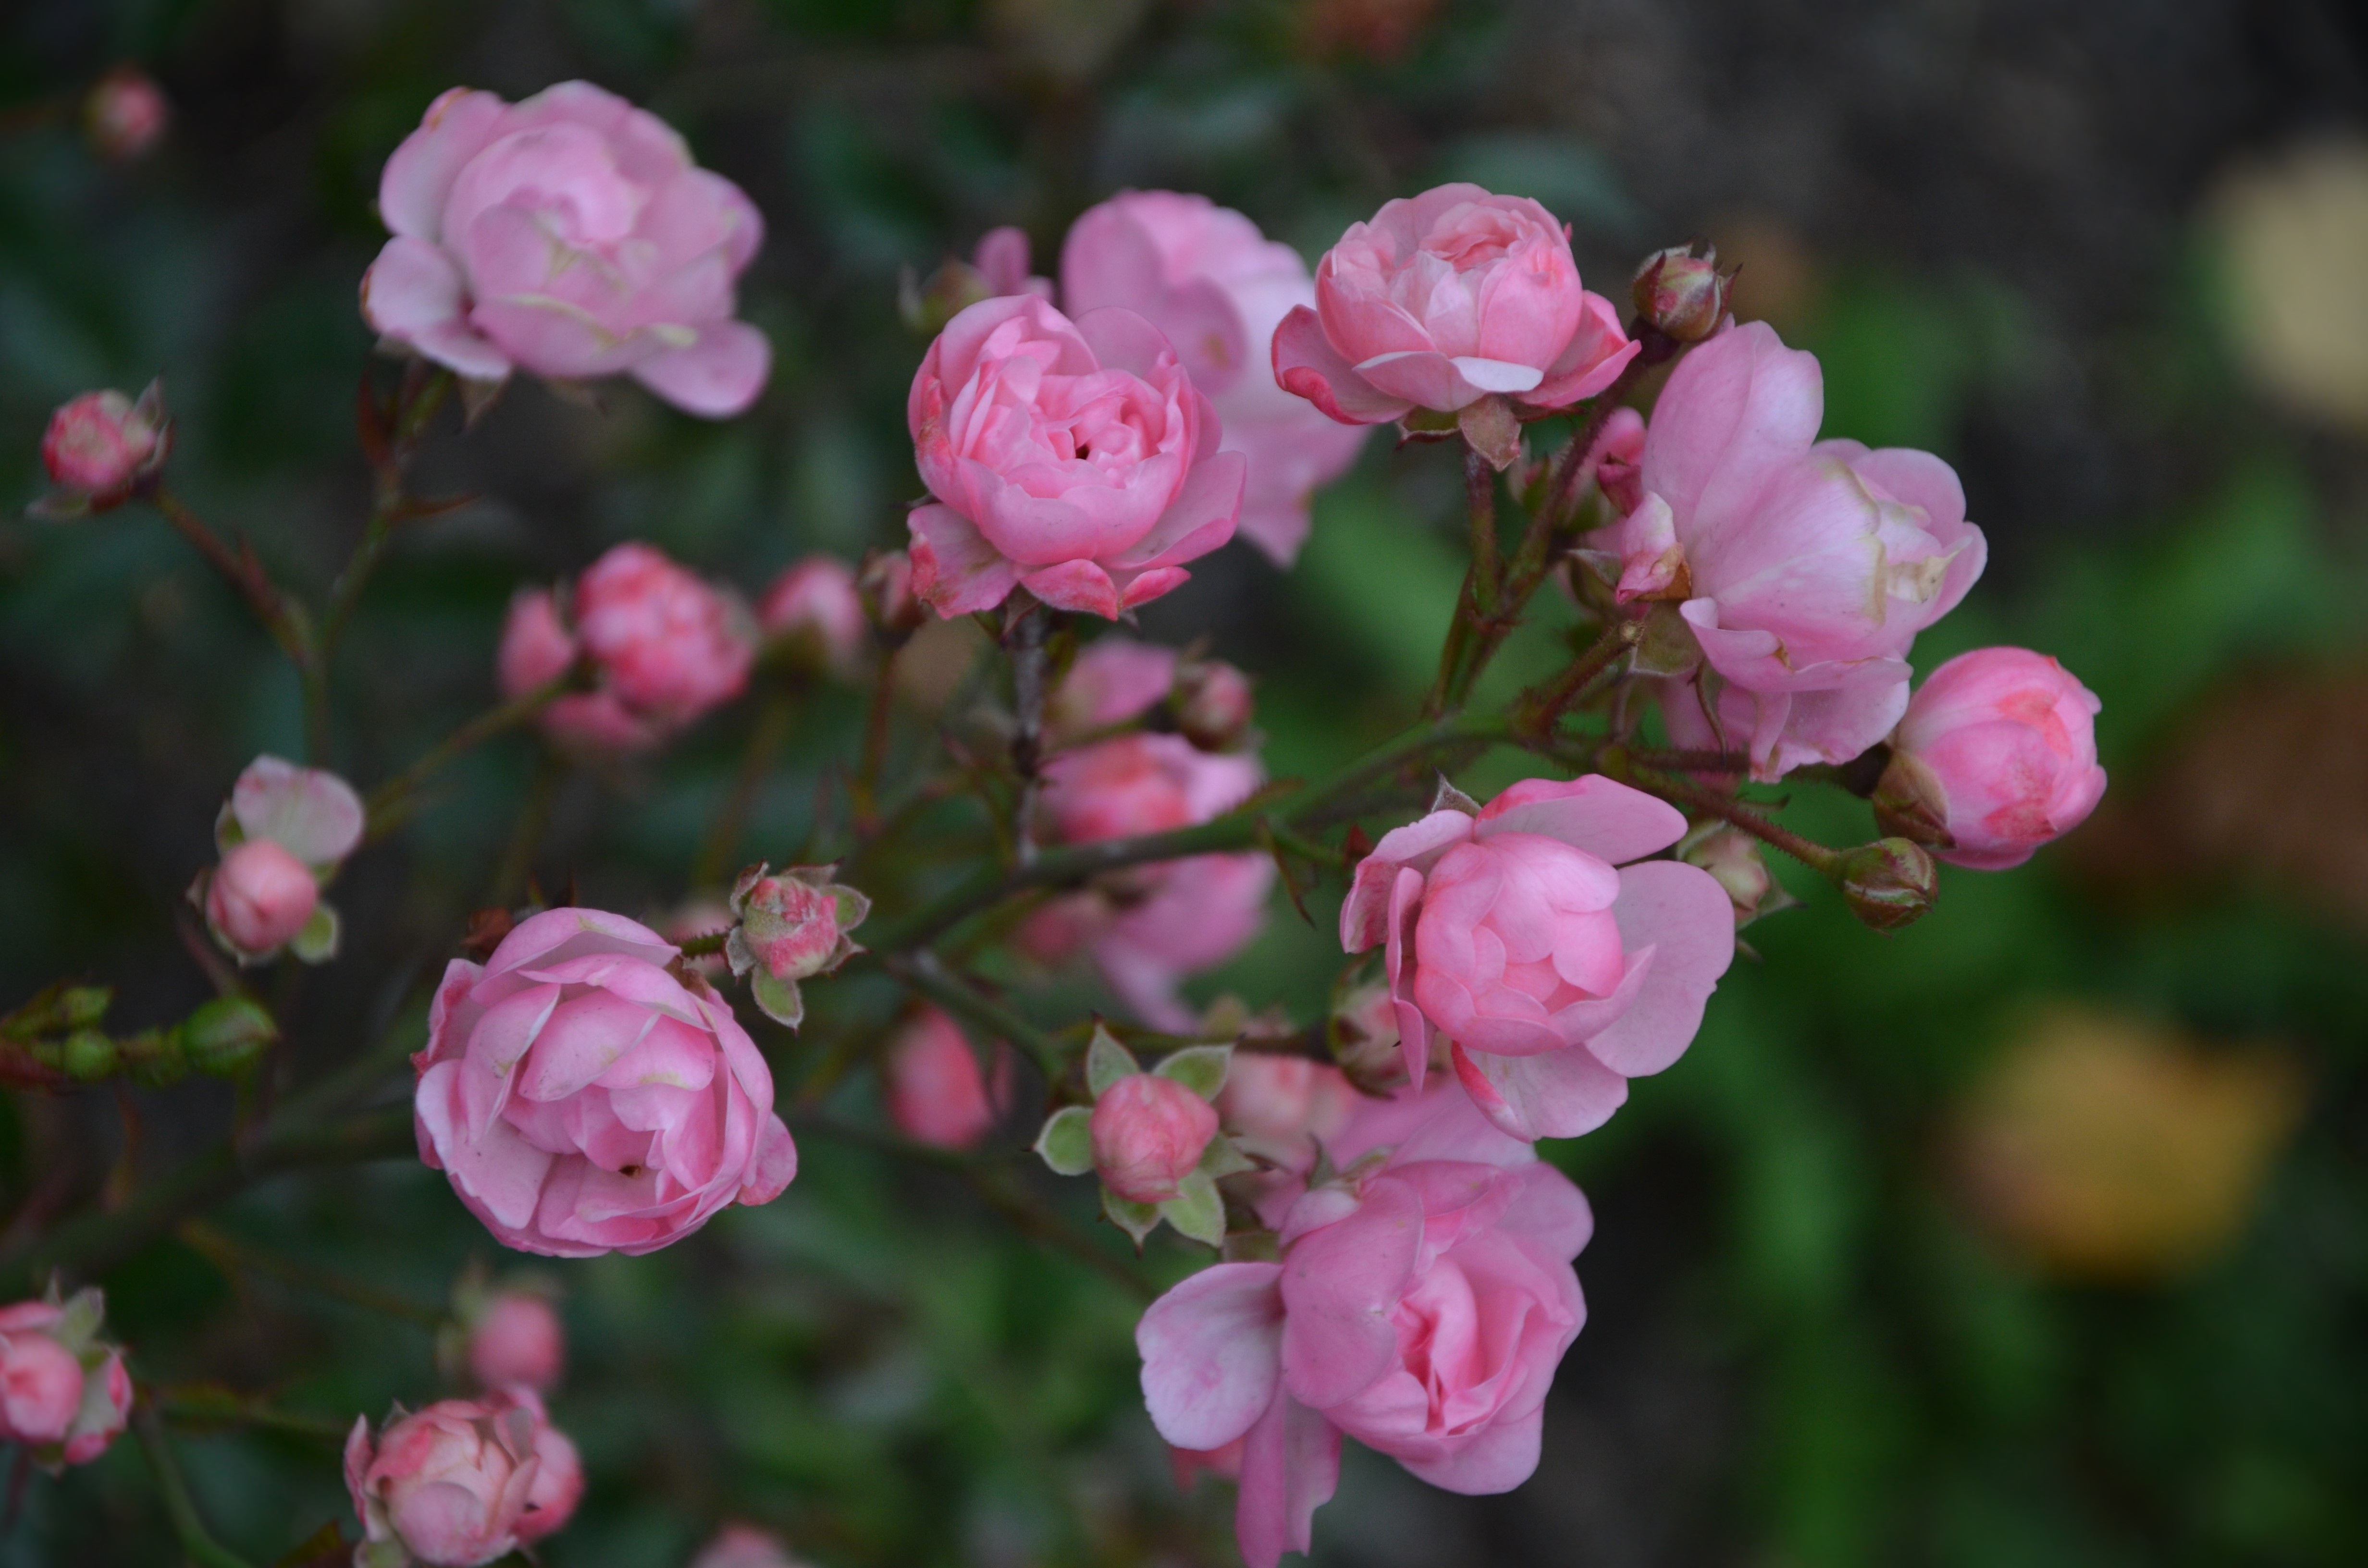
nature, blossom, plant, leaf, flower, petal, bloom, summer, floral, rose, green, macro, natural, botany, pink, flora, shrub, floribunda, macro photography, flowering plant, garden roses, rose family, annual plant, land plant, rose order